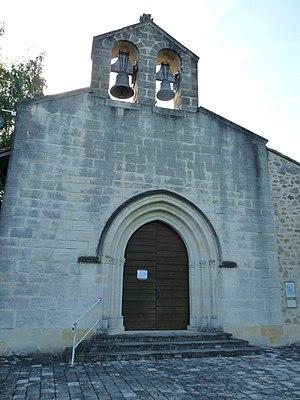
Eglise de St-Seurin-sur-l'Isle, Gironde, France
Saint-Seurin-sur-l'Isle est une commune du Sud-Ouest de la France, située dans le département de la Gironde.